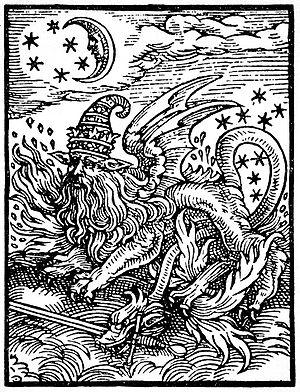
La salamandre, baffie ou lebraude est un amphibien légendaire qui était réputé pour vivre dans le feu et s'y baigner, et ne mourir que lorsque celui-ci s'éteignait. Mentionnée pour la première fois par Pline l'Ancien, la salamandre devint une créature importante des bestiaires médiévaux ainsi qu'un symbole alchimique et héraldique auquel une profonde symbolique est attachée. Ainsi, Paracelse en faisait l'esprit élémentaire du feu, sous l'apparence d'une belle jeune femme vivant dans les brasiers. D'autres légendes plus tardives en font un animal extrêmement venimeux, capable d'empoisonner l'eau des puits et les fruits des arbres par sa seule présence.